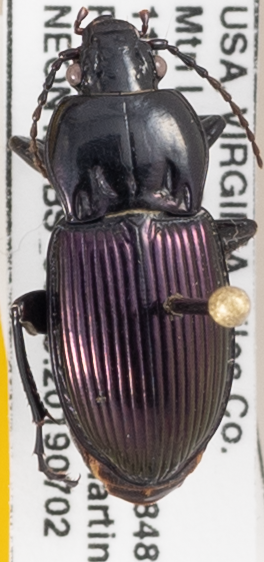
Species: Myas cyanescens
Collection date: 2019-07-02
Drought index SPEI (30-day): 0.678
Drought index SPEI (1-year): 2.09
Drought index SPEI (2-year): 2.09